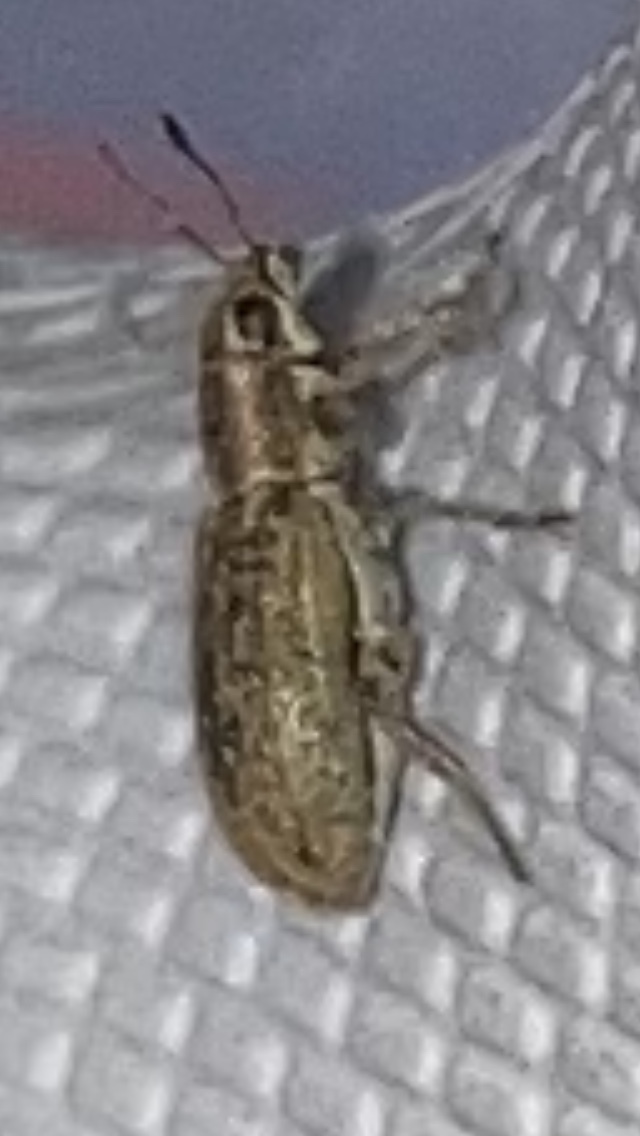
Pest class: pea_leaf_weevil